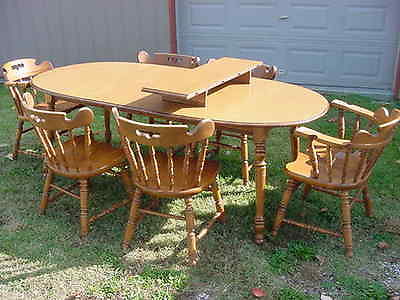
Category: chair